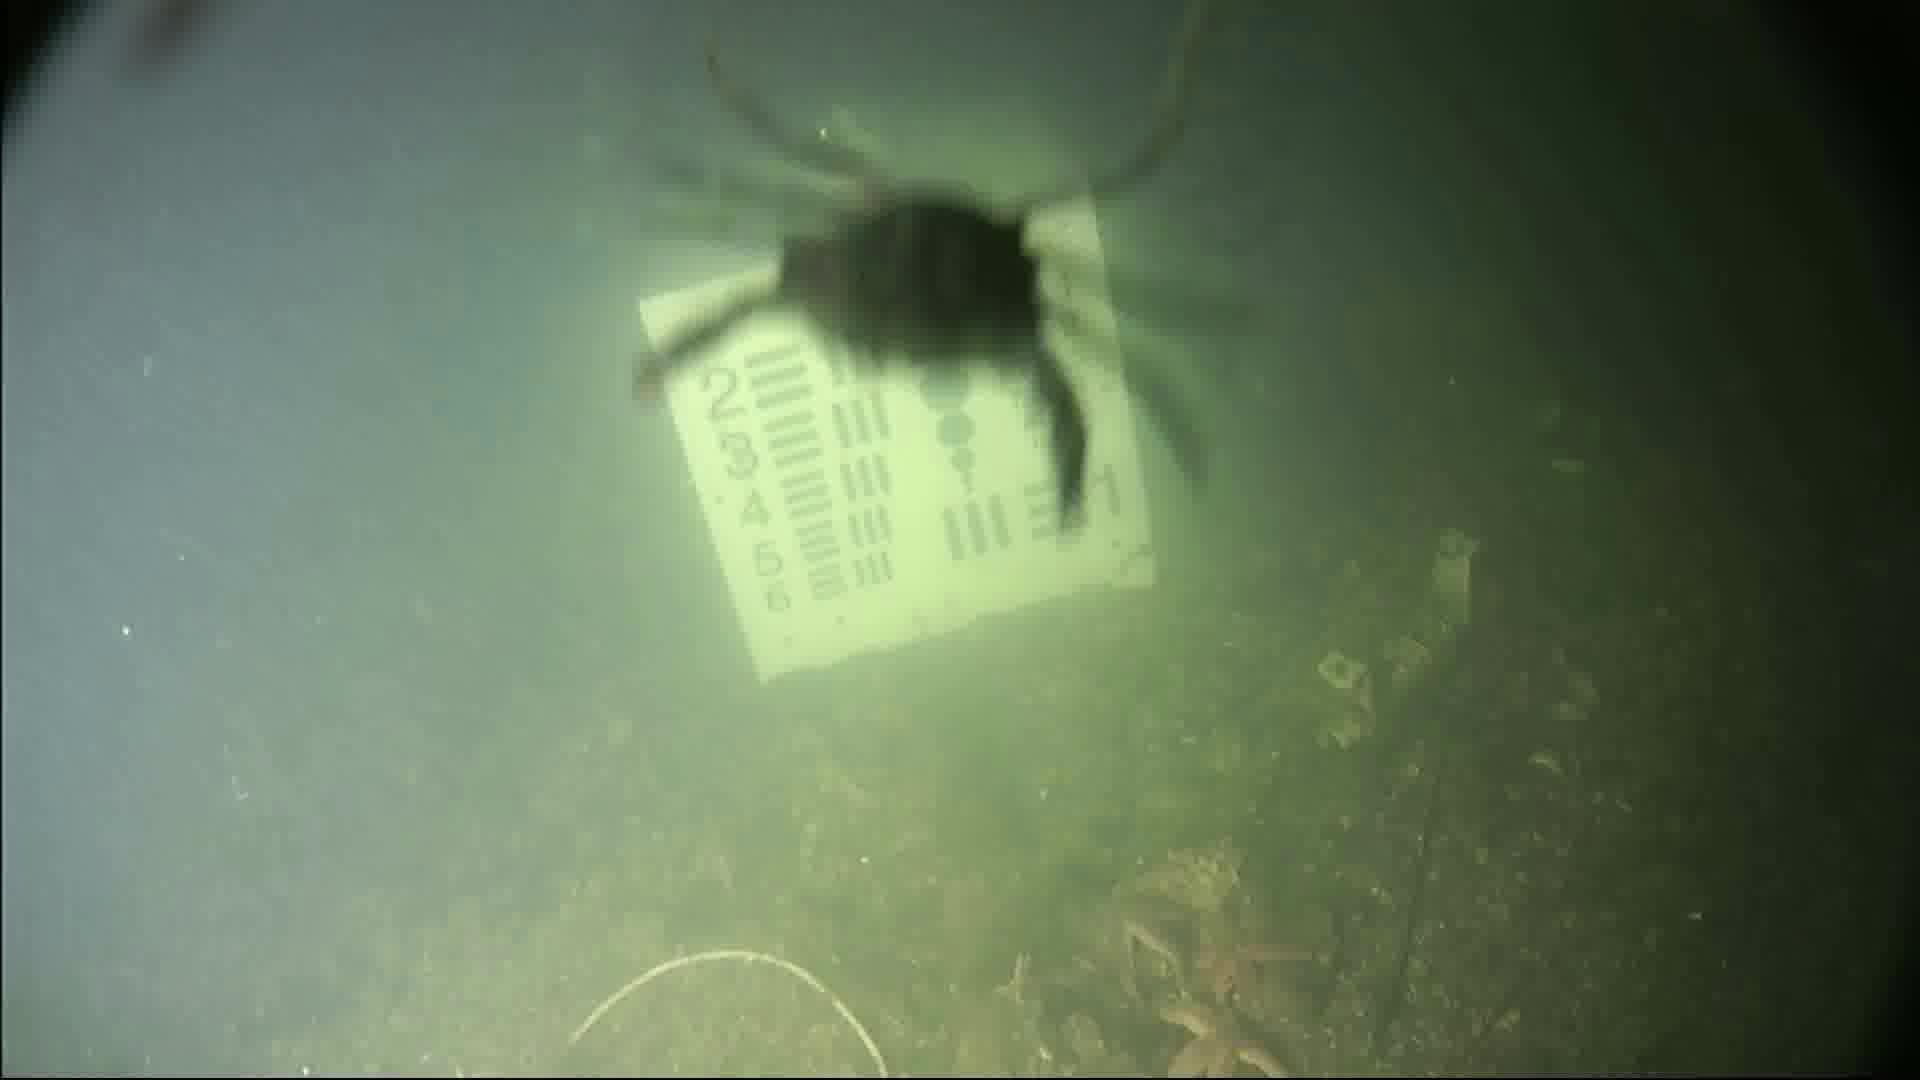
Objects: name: starfish
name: crab